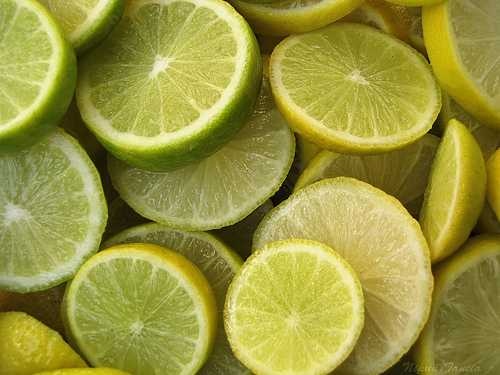
Label: Lemon